Riley Keough

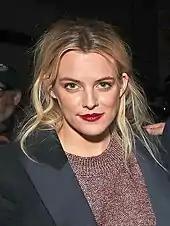
Keough in 2017

In September 2011, Keough joined the Steven Soderbergh film "Magic Mike", alongside Channing Tatum, Matthew McConaughey and Alex Pettyfer, about a group of male strippers. Keough portrayed the role of Nora, a young stripper. The film was released in June 2012. Keough then co-starred in the independent drama "Yellow", alongside Sienna Miller, Luke Wilson and David Morse, followed by a supporting role opposite Milo Ventimiglia in the independent vampire film "Kiss of the Damned", which premiered at the 2012 Venice Film Festival.